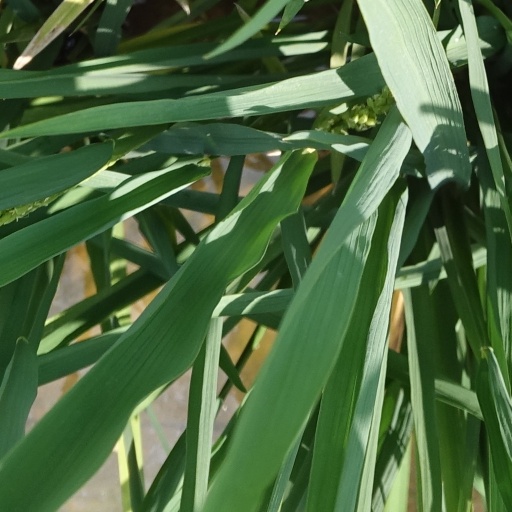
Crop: rice